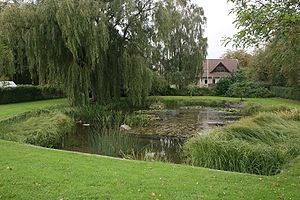
Dam
Bydammen i Beder.
Damme er små vandhuller, der er så lavvandede at lyset normalt kan trænge ned til bunden. De adskiller sig fra de større søer, ved at de ikke udvikler springlag, og fra pytterne, ved at de indeholder vand hele året rundt. Man skelner mellem naturlige og kunstige damme. Kunstige damme kan f.eks. være mølledamme, branddamme, ørreddamme og regnvandsdamme.